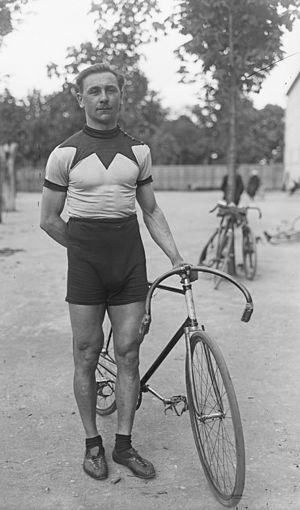
Le coureur cycliste Lucien Choury.
Lucien Choury est un coureur cycliste français des années 1920-1930, dont la spécialité était la piste.